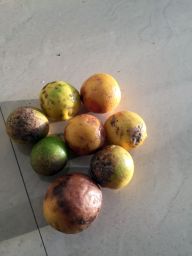
Fruit: Lime
Quality: Bad